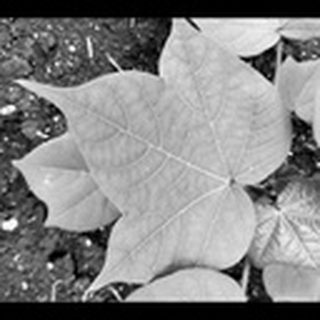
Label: healthy_cotton